Sikkil Gurucharan

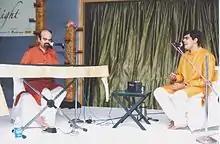
Sikkil Gurucharan performing with Anil Srinivasan

Sikkil Gurucharan's first concert was held at the Music Academy, under the aegis of the Gnanaskandan Trust in the year 1994. From the time he decided to devote himself to Carnatic music as a full-time professional, there has been no looking back. In a span of close to 13 years, Gurucharan has performed extensively in India and abroad, spanning prestigious venues such as the Music Academy (Chennai), Sri Shanmukhananda Sabha (Mumbai), Esplanade - Theatres on the Bay (Singapore), Riverside Theatres (Sydney), Korean Arts Management Centre (Seoul), the Sangeet Natak Akademi (New Delhi), Chowdiah Memorial Hall (Bangalore) and also at popular festivals like the Tyagaraja Aradhana (Tiruvaiyaru), Cleveland Thyagaraja Festival (USA), Rabindra Utsav (Kolkata), to name a few.